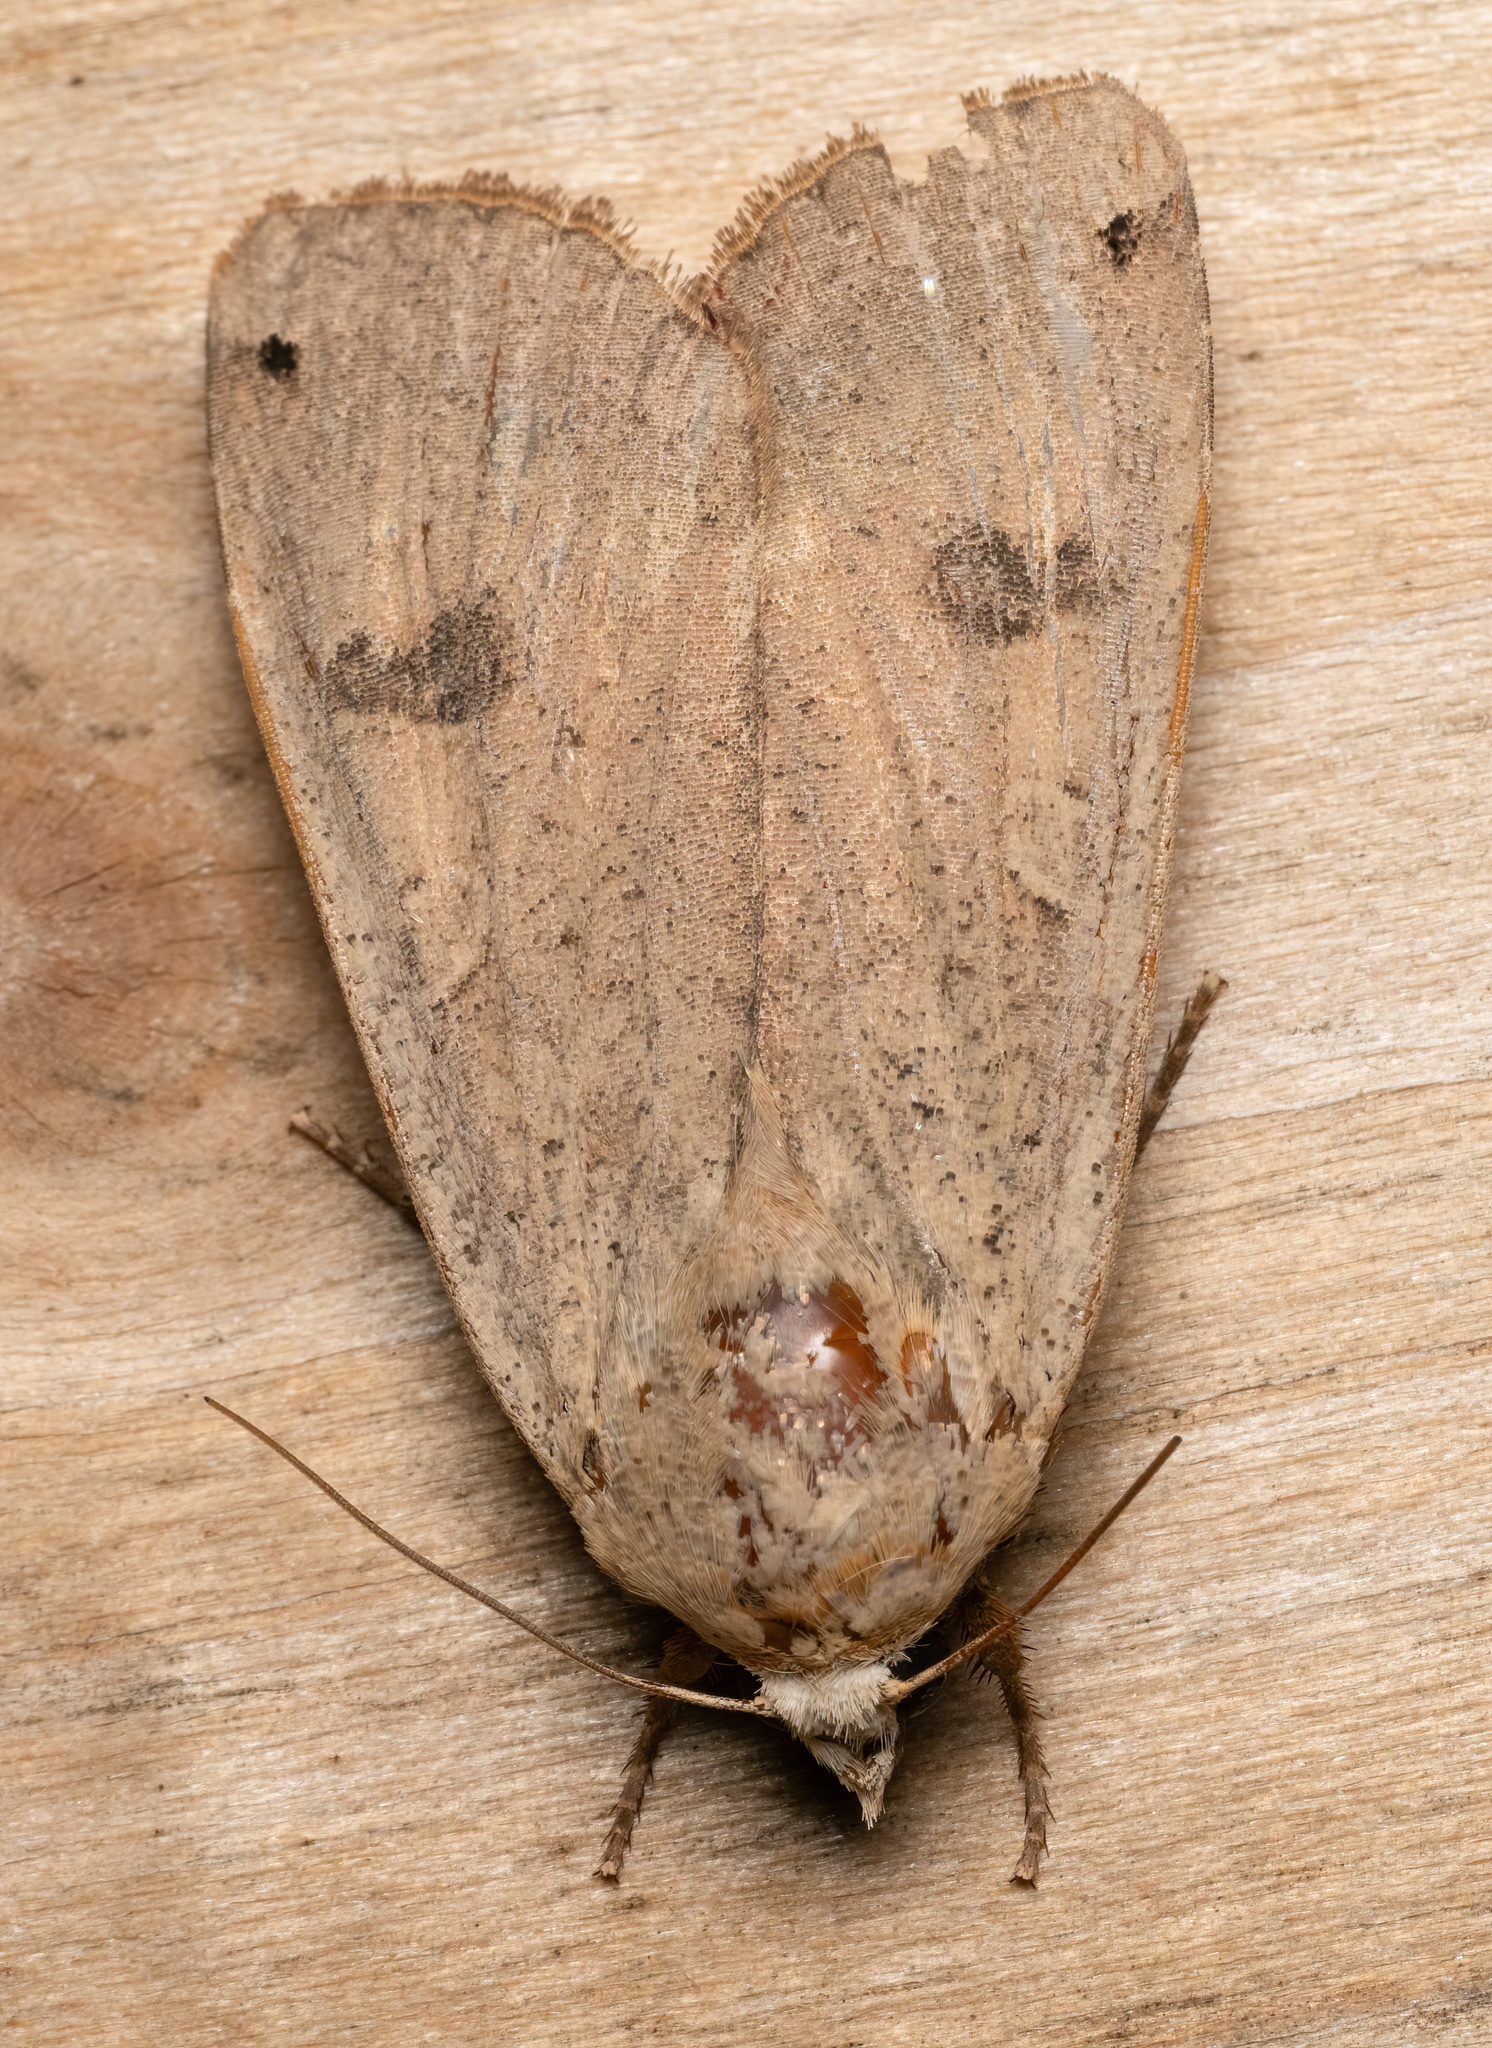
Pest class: cutworms